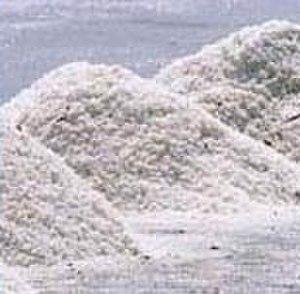
La Route du sel est un film documentaire germano-suisse réalisé par Ulrike Koch et sorti en 1997. Il a pour sujet le commerce du sel qui, des générations durant, était récolté par des nomades dans le Changtang et transporté par des caravanes dans le sud du Tibet et au Népal où il était échangé contre des céréales.